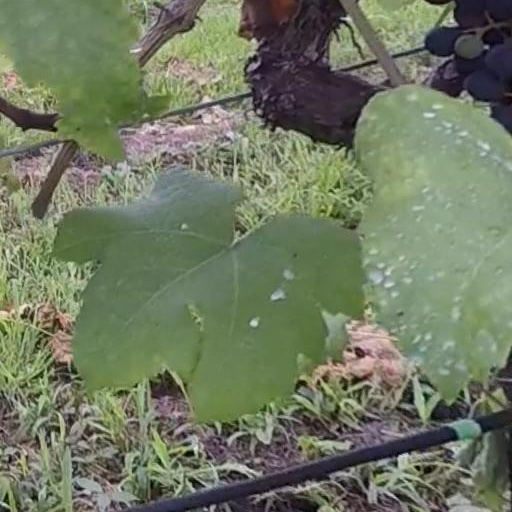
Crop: grape